Jean Baptiste Vermay

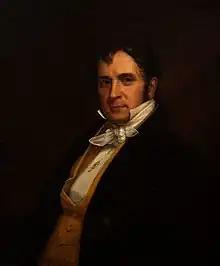
Eliab Metcalf, "Portrait of Jean-Baptiste Vermay", Museo Nacional de Bellas Artes de La Habana

Jean-Baptiste Vermay (1786–1833) was a French-born Cuban painter, sculptor, caricaturist, educator, musician, and architect. He was the founding director of the Academia Nacional de Bellas Artes San Alejandro.